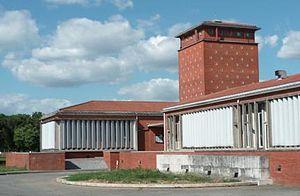
Vue ouest de la bibliothèque de l'ENVT à Toulouse.
L’École nationale vétérinaire de Toulouse est l'une des quatre écoles vétérinaires françaises. Elle a été fondée à Toulouse, en 1828.
Lardenne est un quartier traditionnel de la ville de Toulouse situé dans le canton de Toulouse-12. C'est un quartier peu dense où les immeubles sont rares.